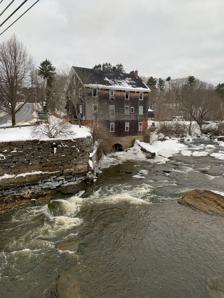
Building: 1 Main Street
Country: United States of America
Year built: 1911
1 Main Street The building in 2020, looking west from the East Main Street Bridge General information Location Yarmouth, Maine , U.S. Address 1 Main Street Coordinates 43°47′55″N 70°10′43″W / 43.798510°N 70.178705°W / 43.798510; -70.178705 Technical details Floor count 3 1 Main Street is a historic building in Yarmouth, Maine . It is located in the town's Lower Falls neighborhood, beside the First Falls and near Main Street 's intersection with East Main Street. It stands across the Royal River from Grist Mill Park , which was the site of several mills in the 17th century. In the 18th century, this was the site of James Craig's sawmill. In 1911, Yarmouth Manufacturing Company's electric power plant was built at the location. Later businesses on this side included a fishing, hunting and camping equipment store and Industrial Wood Products. In the present-day building are F. M. Beck, C. A. White & Associates and Maine Environmental Laboratory. The main entrance to the building, on Main Street See also Historical buildings and structures of Yarmouth, Maine References